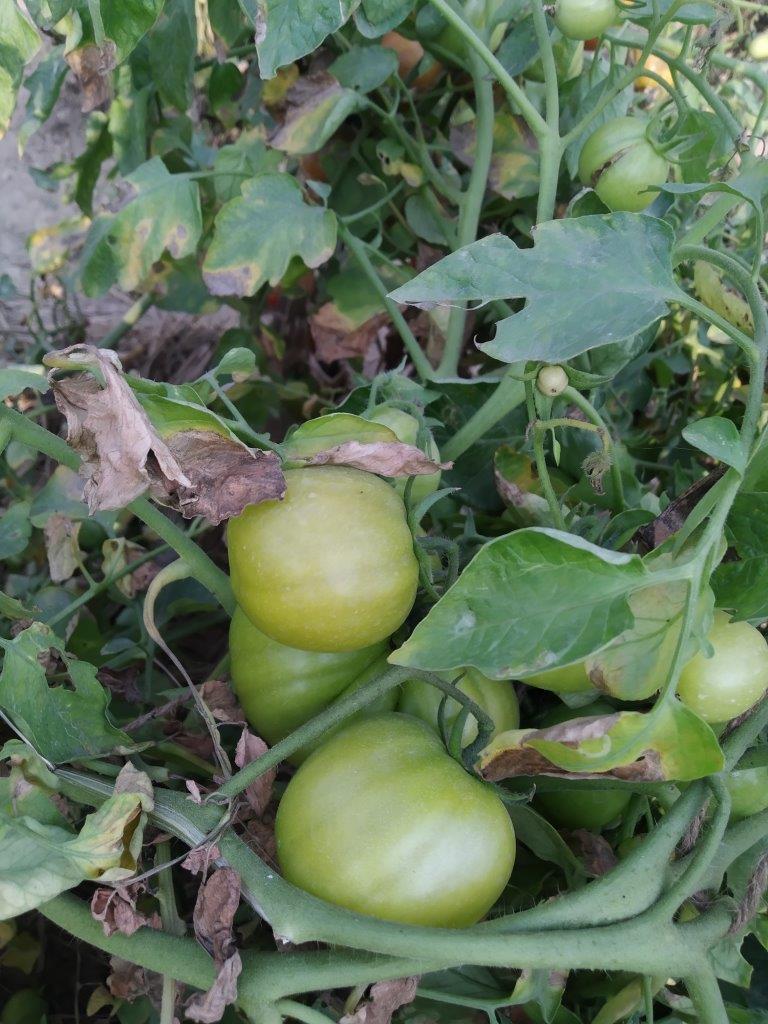
Maturity: Immature